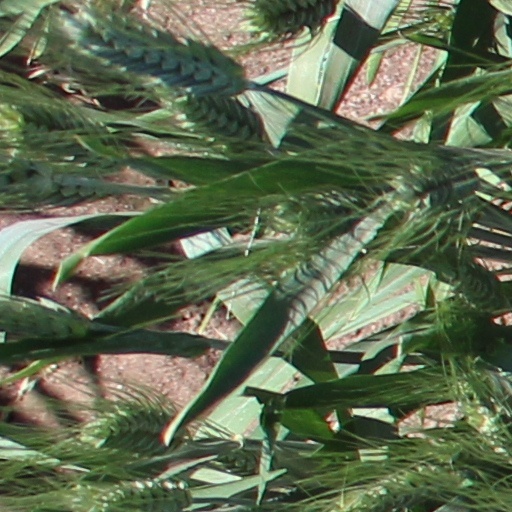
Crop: wheat